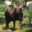
Label: deer